P.H. Hanes Knitting Company

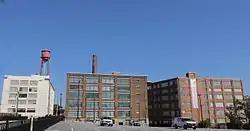

P.H. Hanes Knitting Company is a historic textile mill complex located at Winston-Salem, Forsyth County, North Carolina. The complex includes three buildings. The Knitting Building or North Building was built in 1920–1921, and is a six-story, Beaux-Arts-style concrete and steel building sheathed in brick. The Mill Building or East Building was built in 1928, and is a five-story-plus-basement building of concrete, brick, and steel construction. The Warehouse and Shipping Building was built in 1940, and is a six-story steel frame building sheathed in brick. The P.H. Hanes Knitting Company was founded in 1901 by Pleasant H. Hanes, brother of John W. Hanes who founded Shamrock Mills, later Hanes Hosiery. In February 1965, P. H. Hanes Knitting Company merged with Hanes Hosiery. The downtown mill complex closed in 1965. The complex has been converted to loft apartments.